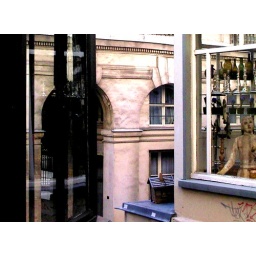
Paris, France, near Le Palais Royale, windows and walls